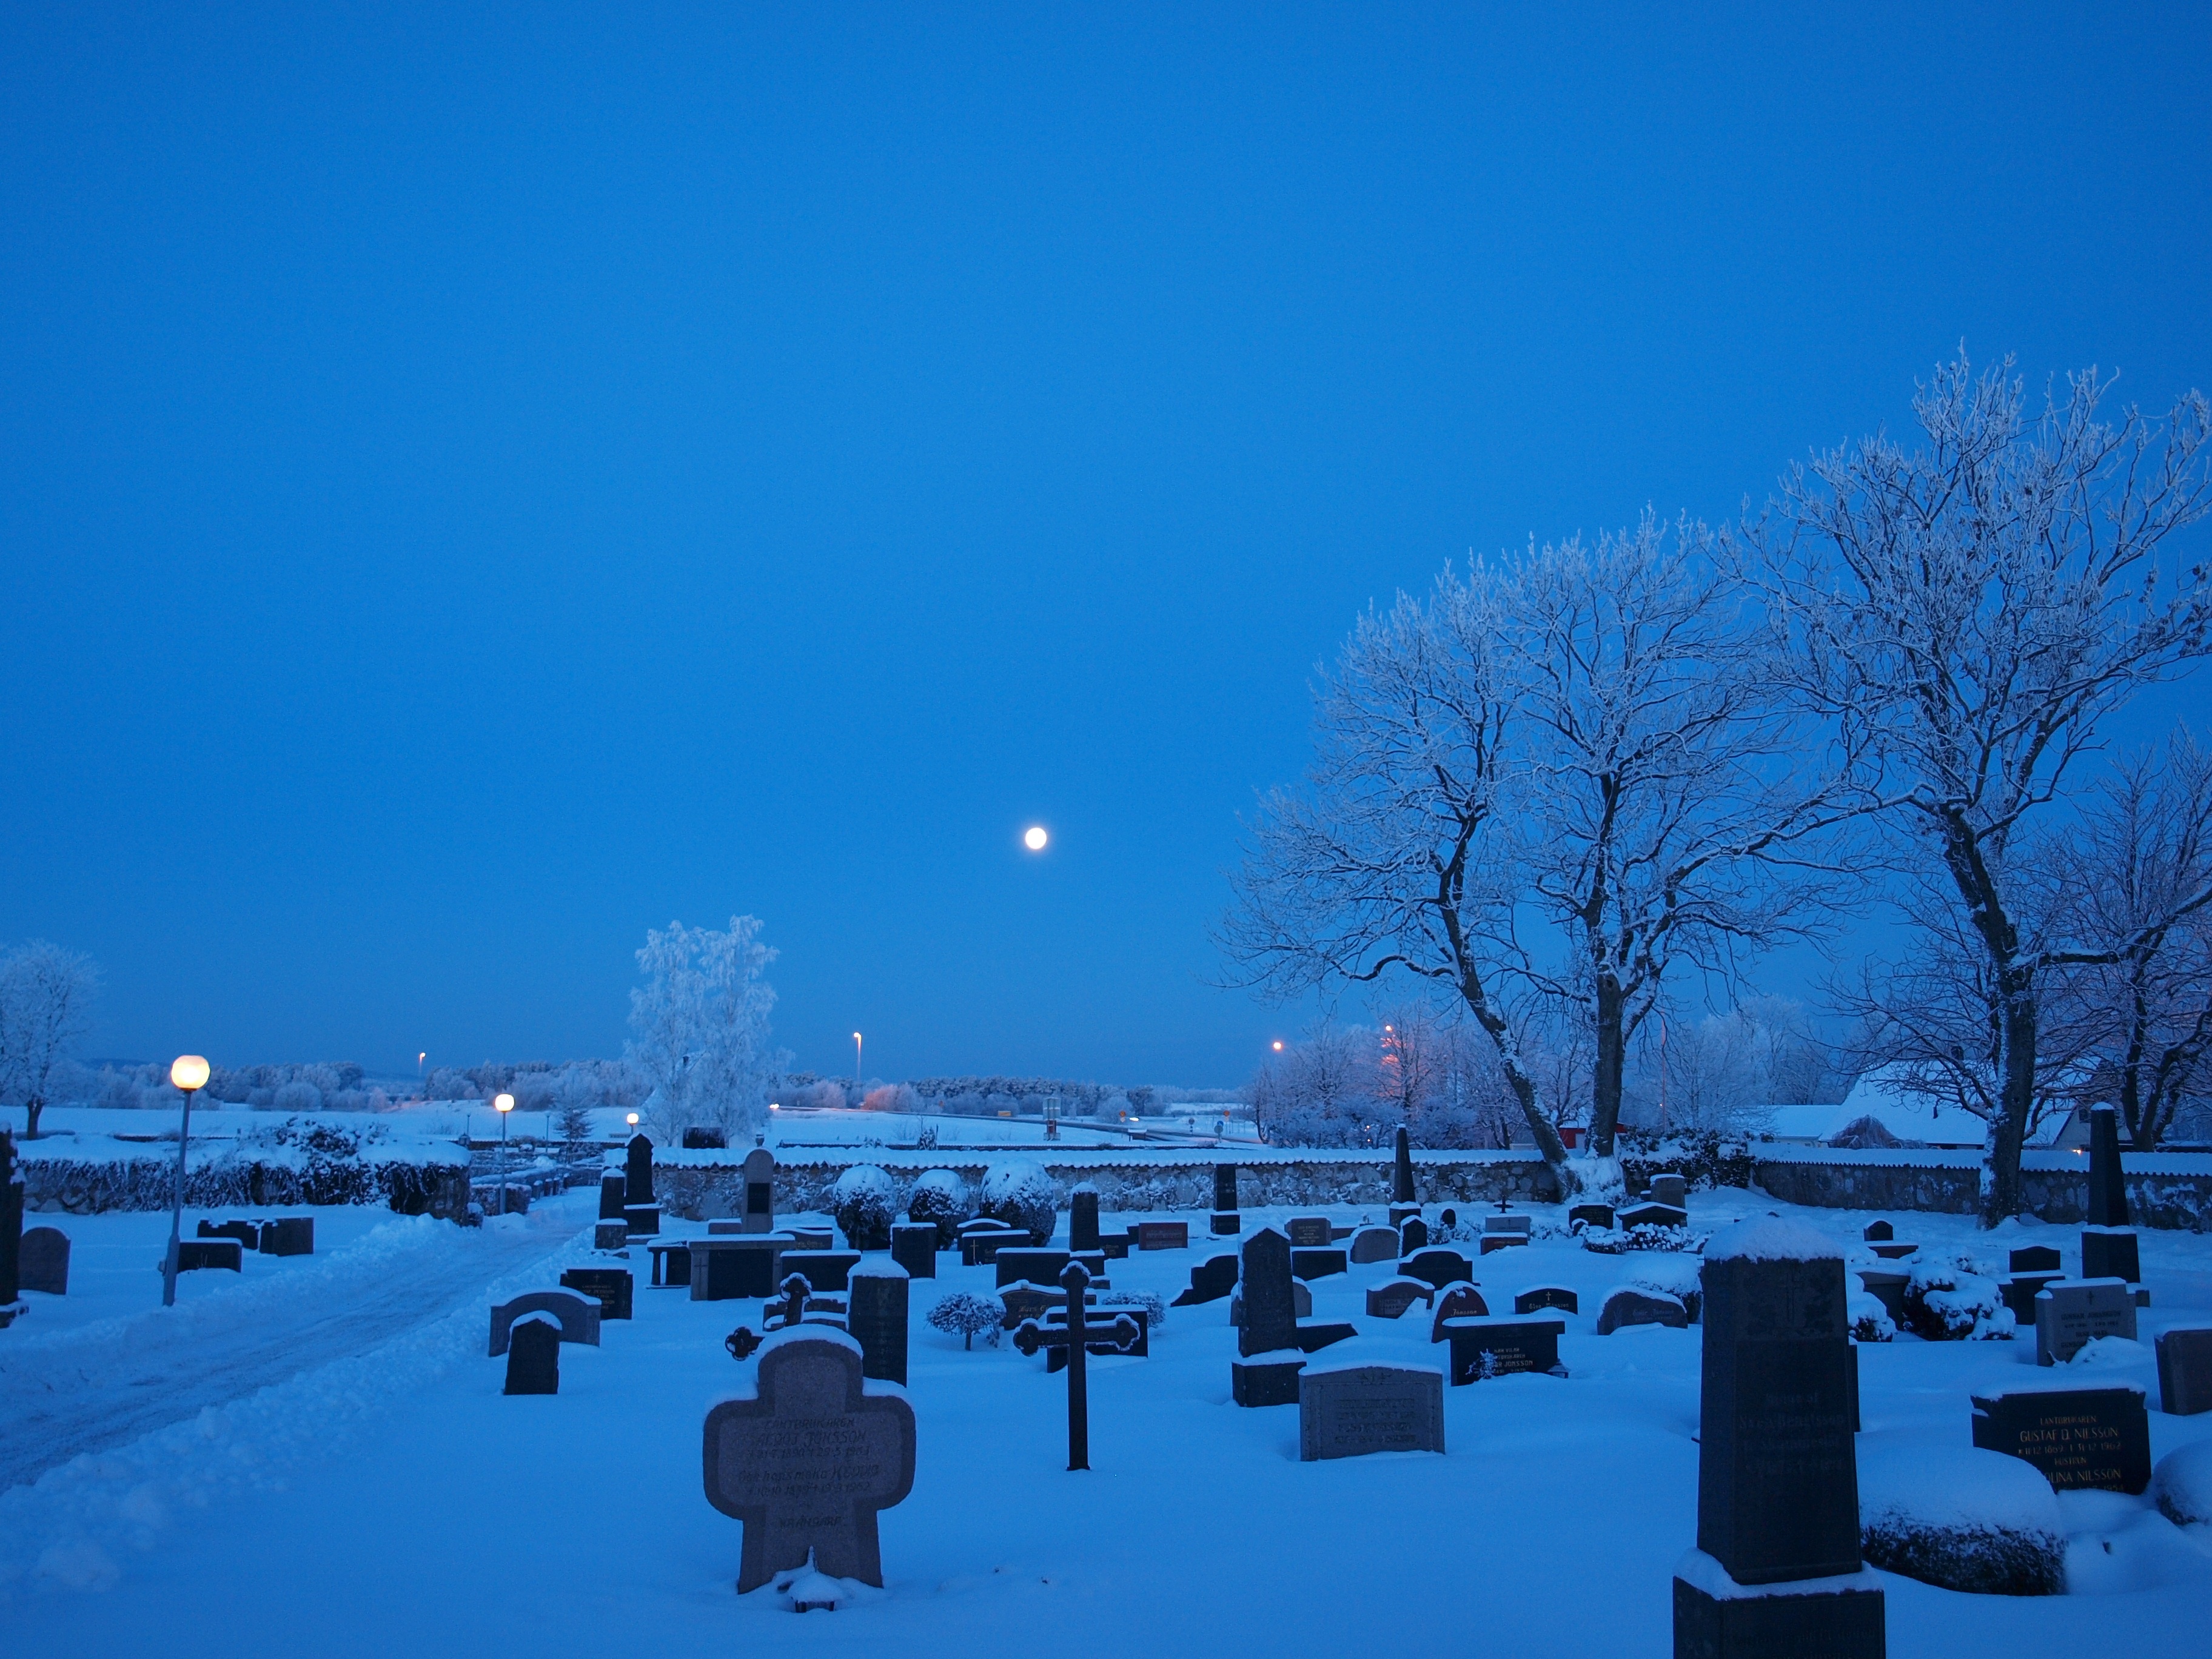
horizon, snow, winter, sky, skyline, night, morning, dawn, cityscape, dusk, ice, evening, reflection, weather, blue, cemetery, season, freezing, atmosphere of earth